Illyriad

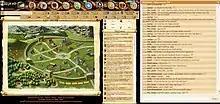
Full Illyriad interface in widescreen, focused on City map, with undocked Global chat on right

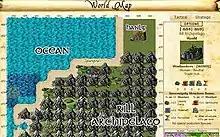
Ocean and an archipelago in the Illyriad world map

Illyriad is set in a persistent fantasy world – when a player logs out, the game continues. Players start with a single town in which they construct and upgrade buildings and conduct research to unlock new technologies. Player civilizations can be expanded by conquering cities, sending settlers to colonize new lands or claiming sovereignty to expand player influence. It has a gameworld of over 4 million squares - the majority of which can be settled with a city.